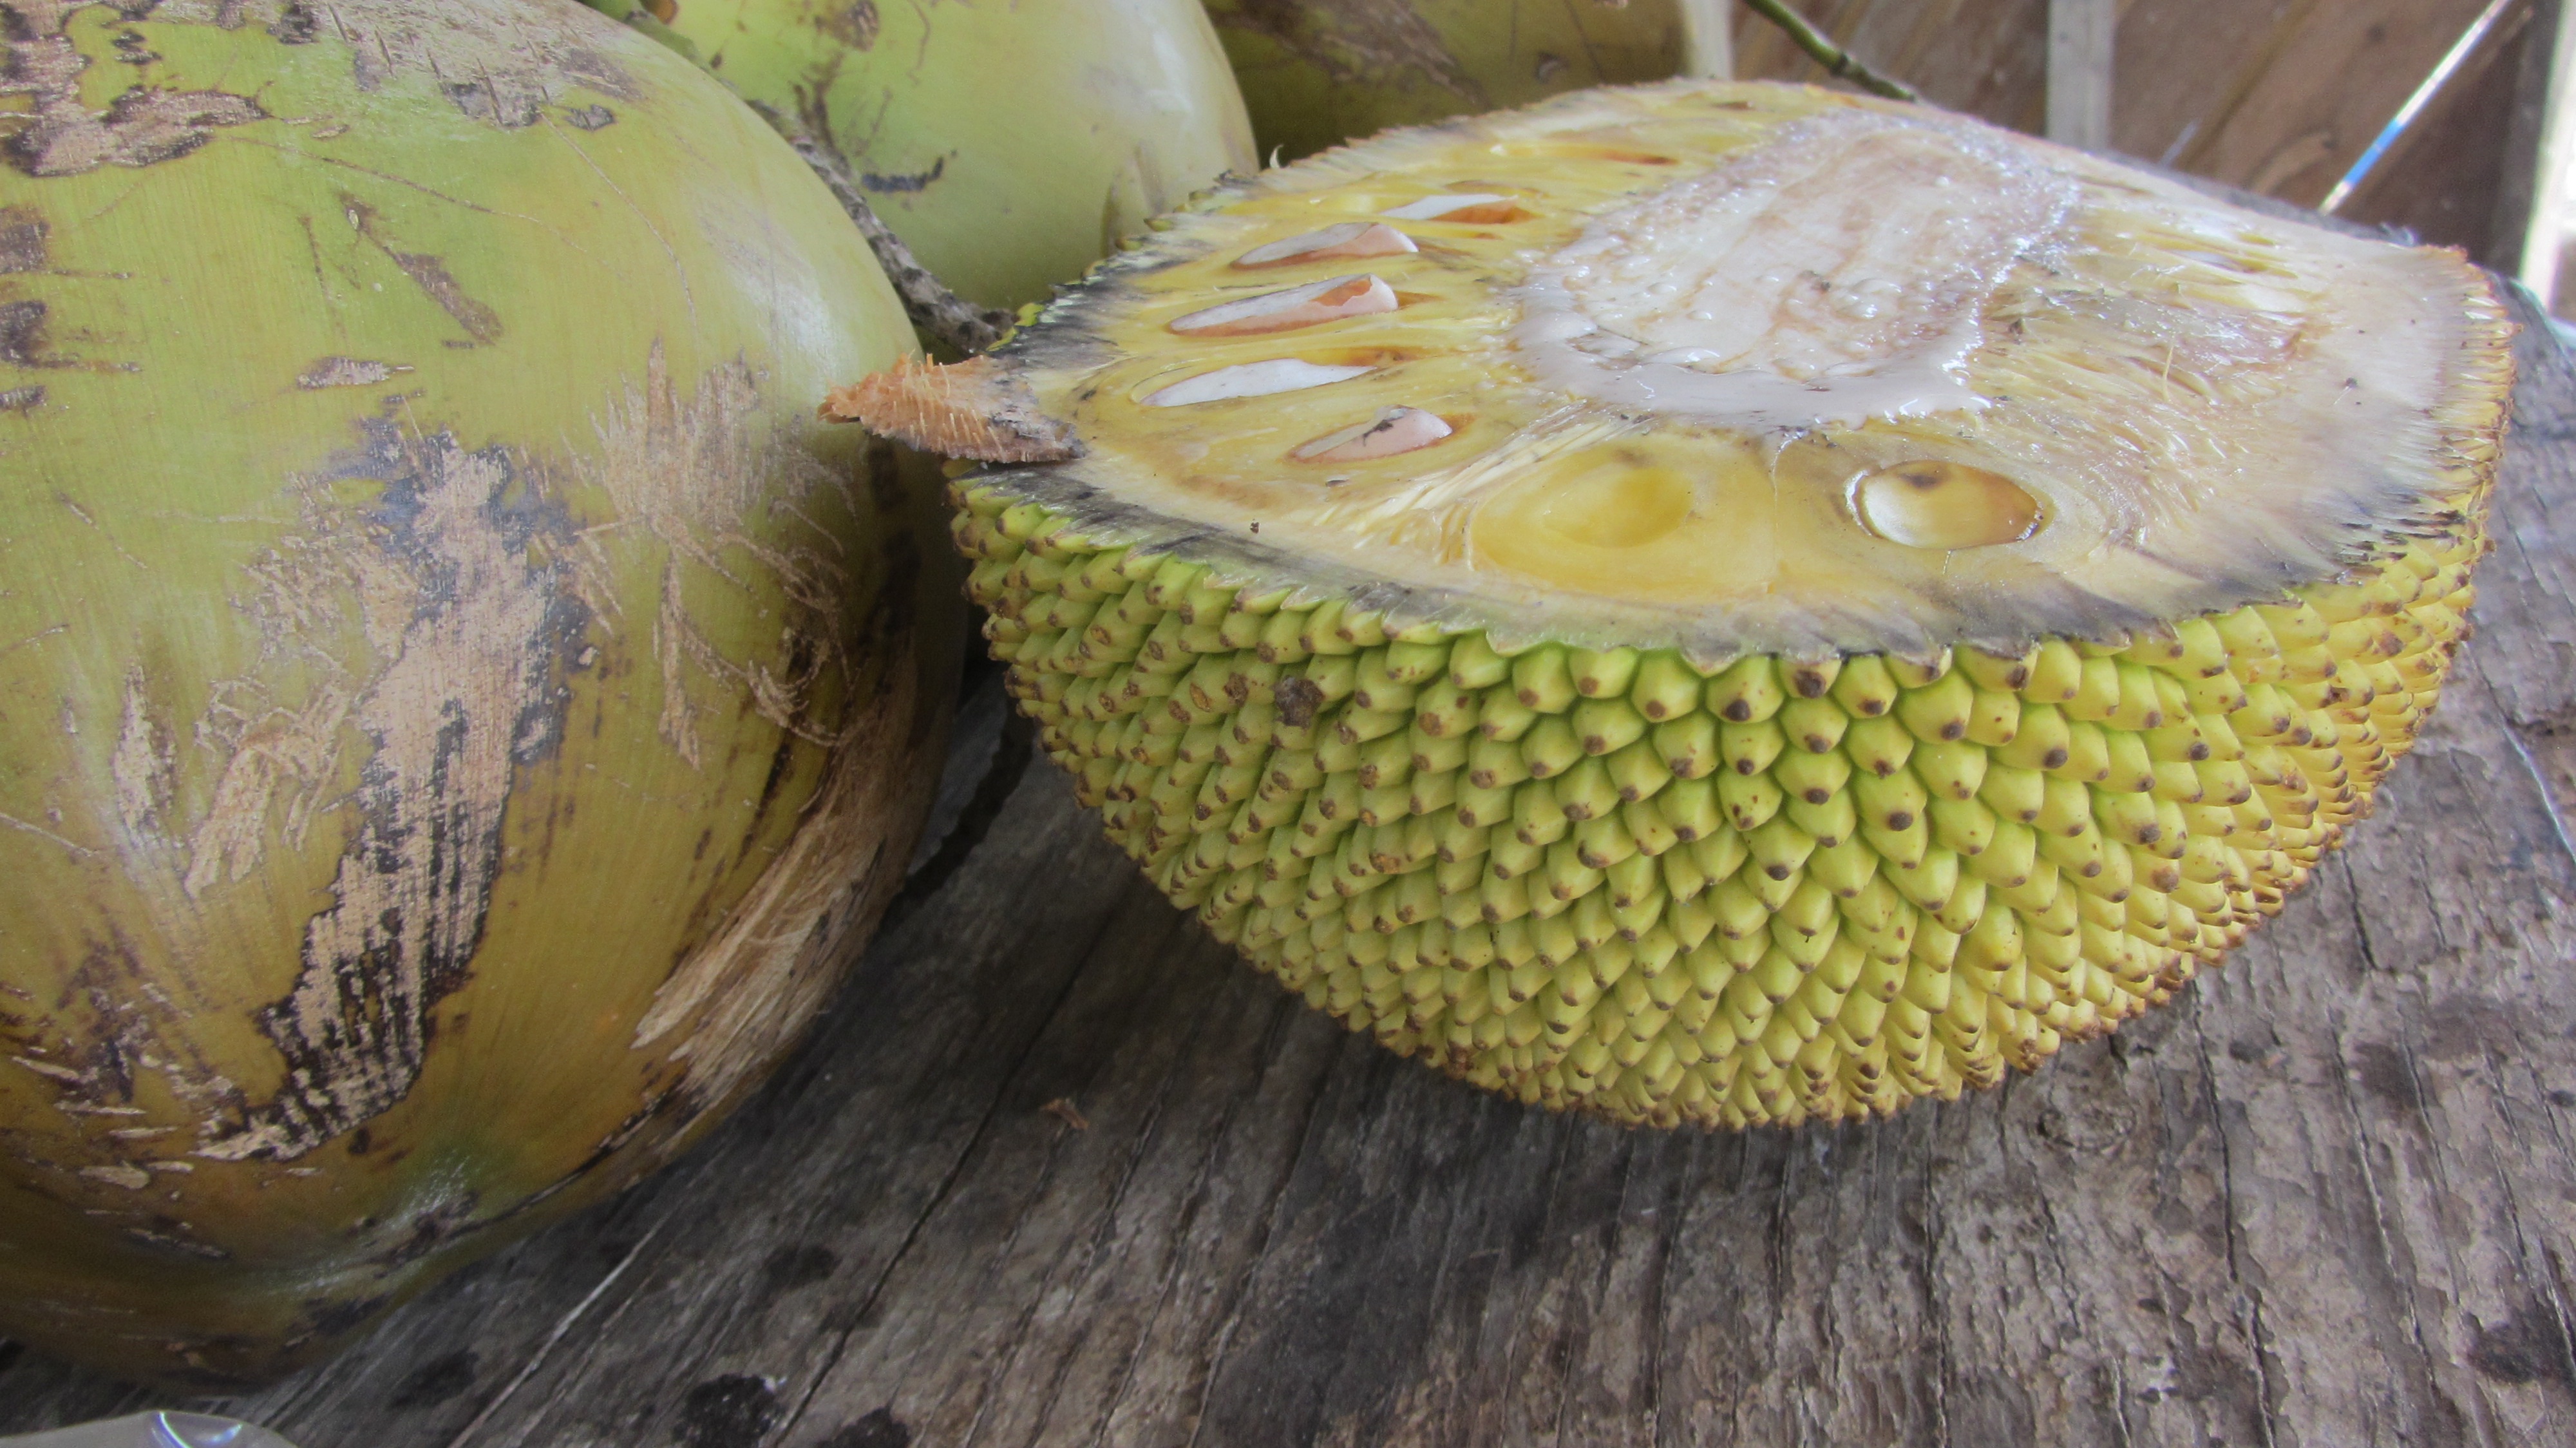
plant, fruit, flower, food, produce, vegetable, yellow, gourd, coconut, carving, cucurbita, flowering plant, land plant